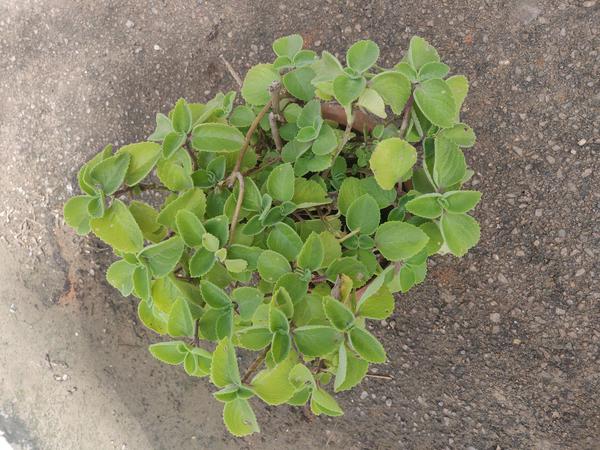
Plant: Doddapatre